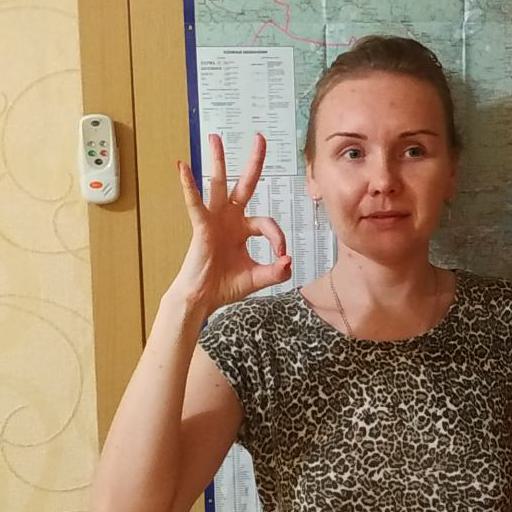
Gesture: ok